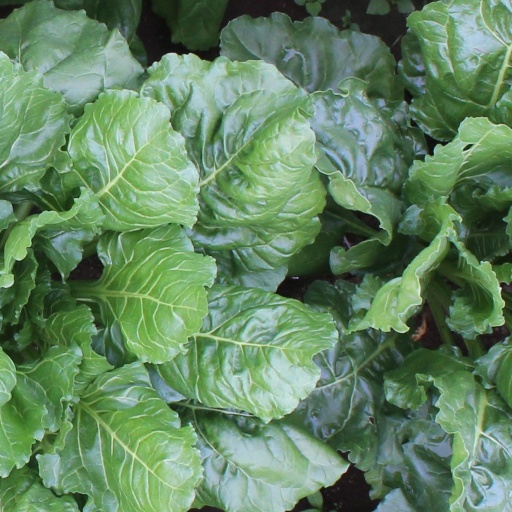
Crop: sugar beet